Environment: real
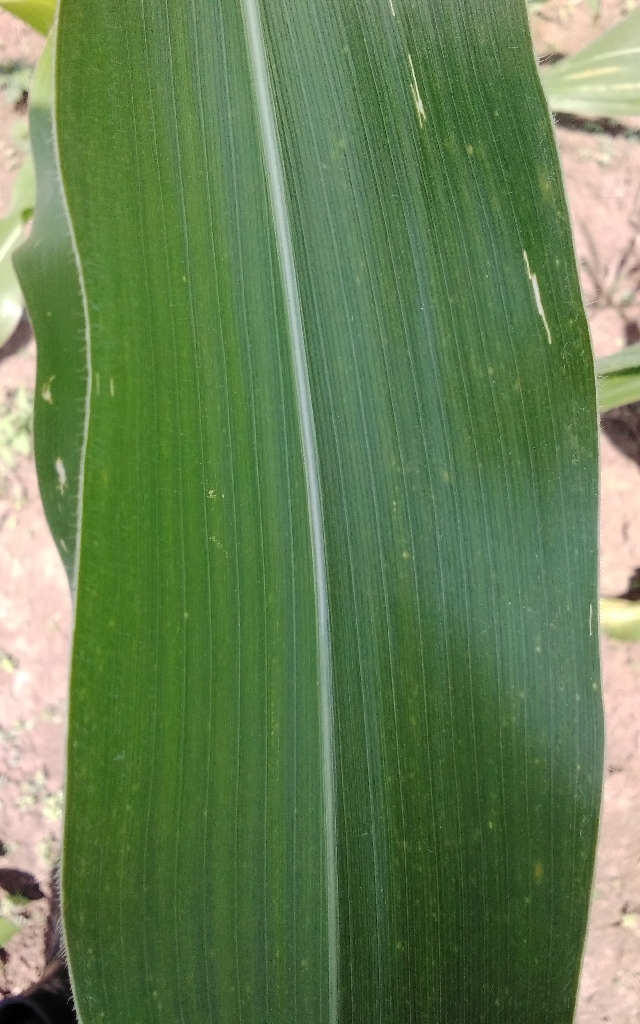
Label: healthy